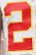
Number: 2